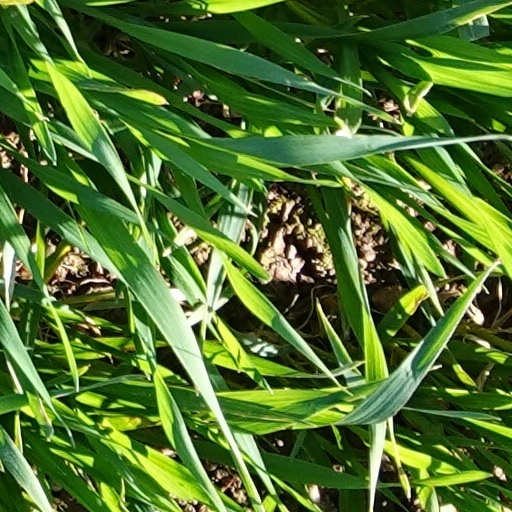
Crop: wheat